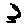
Label: 3